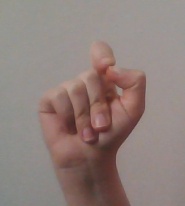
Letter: fa